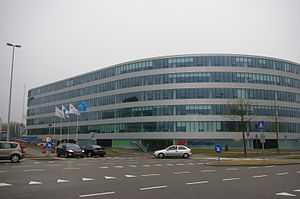
Transavia.com
TransPort Building - Houses the head office of Transavia.com and Martinair
transavia.com er et hollandsk lavpris-flyselskab, der fungerer som et selvstændigt selskab under Air France-KLM.